Lõõtsavägilased

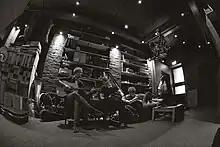
Lõõtsavägilased (2023)

Lõõtsavägilased (English: "Accordion Heroes") is an Estonian folk music ensemble founded in 2014.